Ngcobo Police Killings

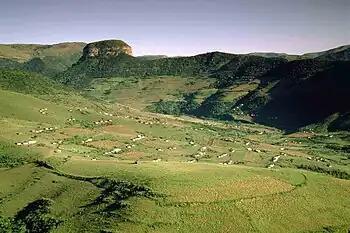
Mthatha - South Africa

The Ngcobo Police Killings took place on 21 February 2018; five police officers and an off-duty soldier were shot and killed by armed gunmen, who stormed into a police station in the small town of Ngcobo, in the Eastern Cape, South Africa. Three days later, police authorities traced the suspects to a local church called the Seven Angels Ministry, a compound the local authorities soon learned doubled as an isolationist cult that encouraged underage girls to have sex with the church leaders as a tribute to God. The police raid resulted in a shootout, killing seven people within the compound, some of whom the police believed to have orchestrated the shooting at the local precinct three days earlier.